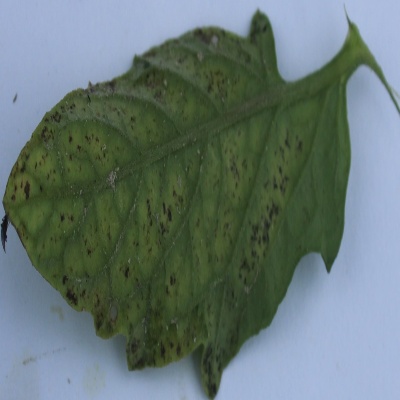
Crop: Tomato
Condition: septoria leaf spot